Operation Provide Comfort

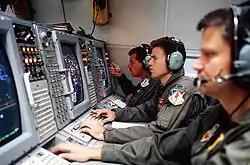
Air controllers aboard an E-3 Sentry in 1995 during Operation Provide Comfort II

Operation Provide Comfort II began on 24 July 1991, the same day Provide Comfort ended. This operation was primarily military in nature, and its mission was to prevent Iraqi aggression against the Kurds.